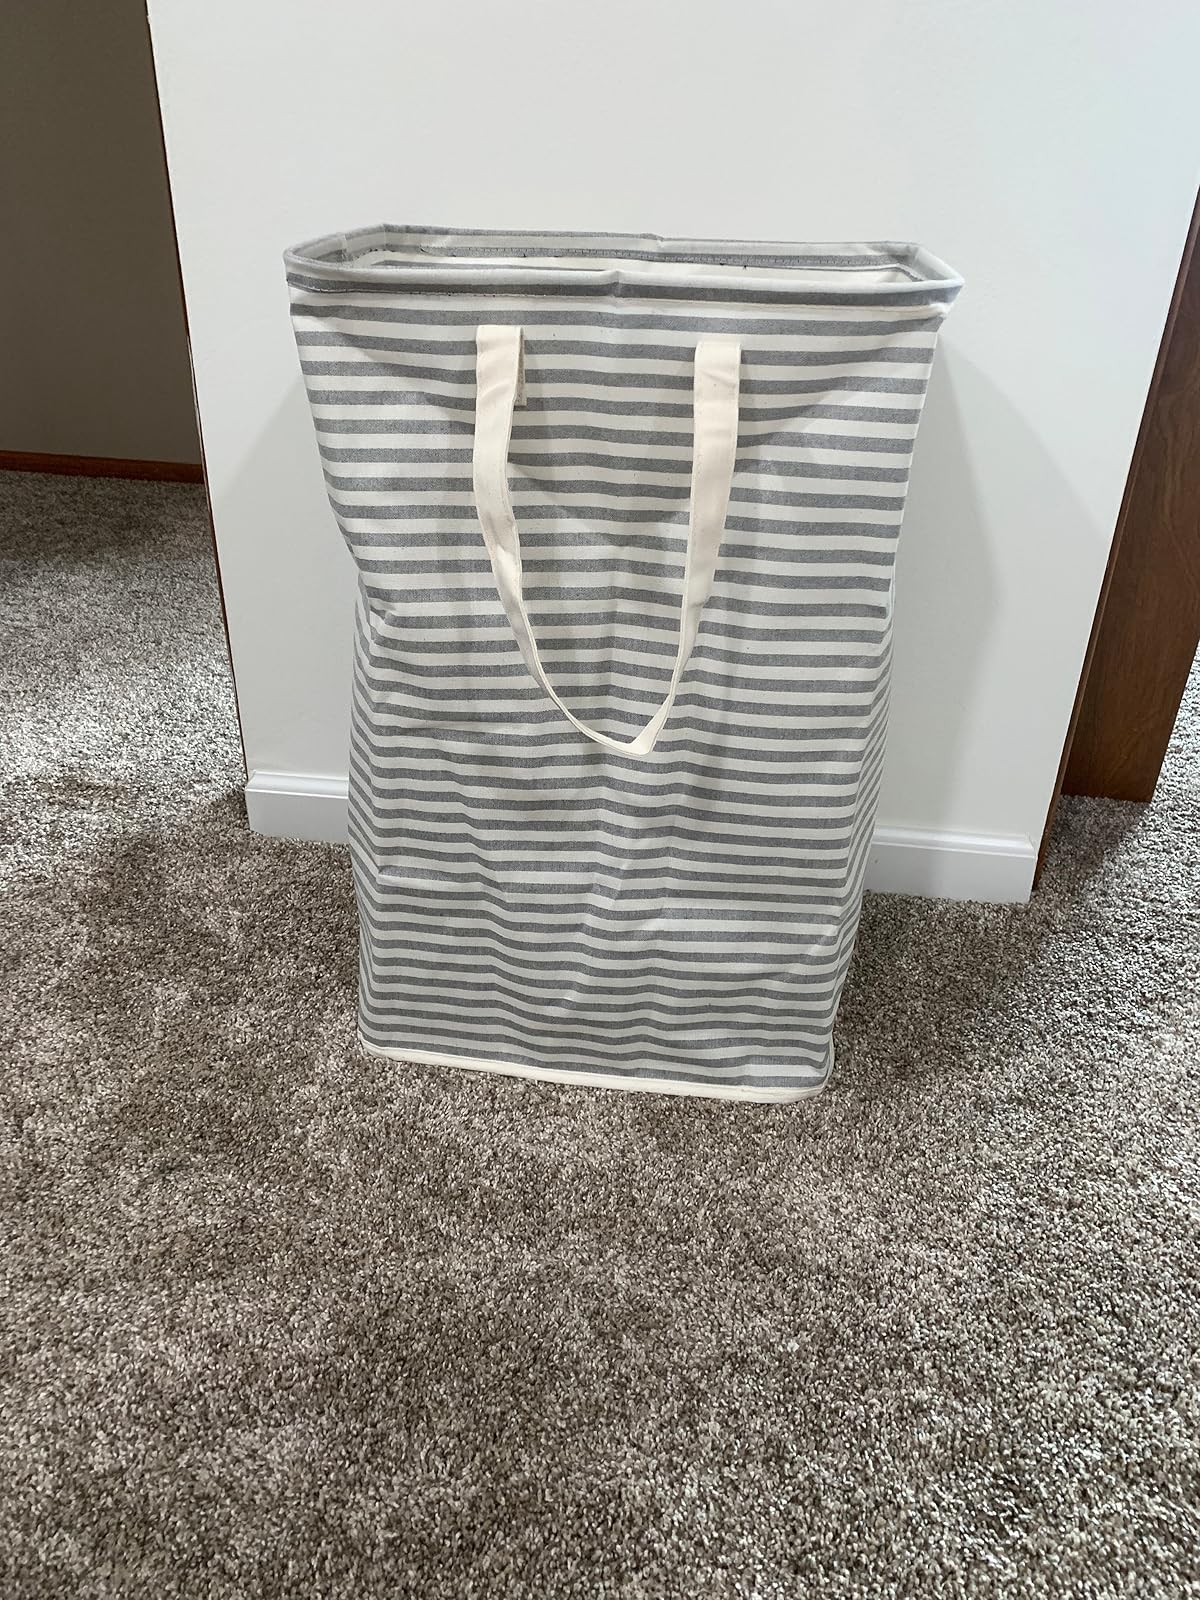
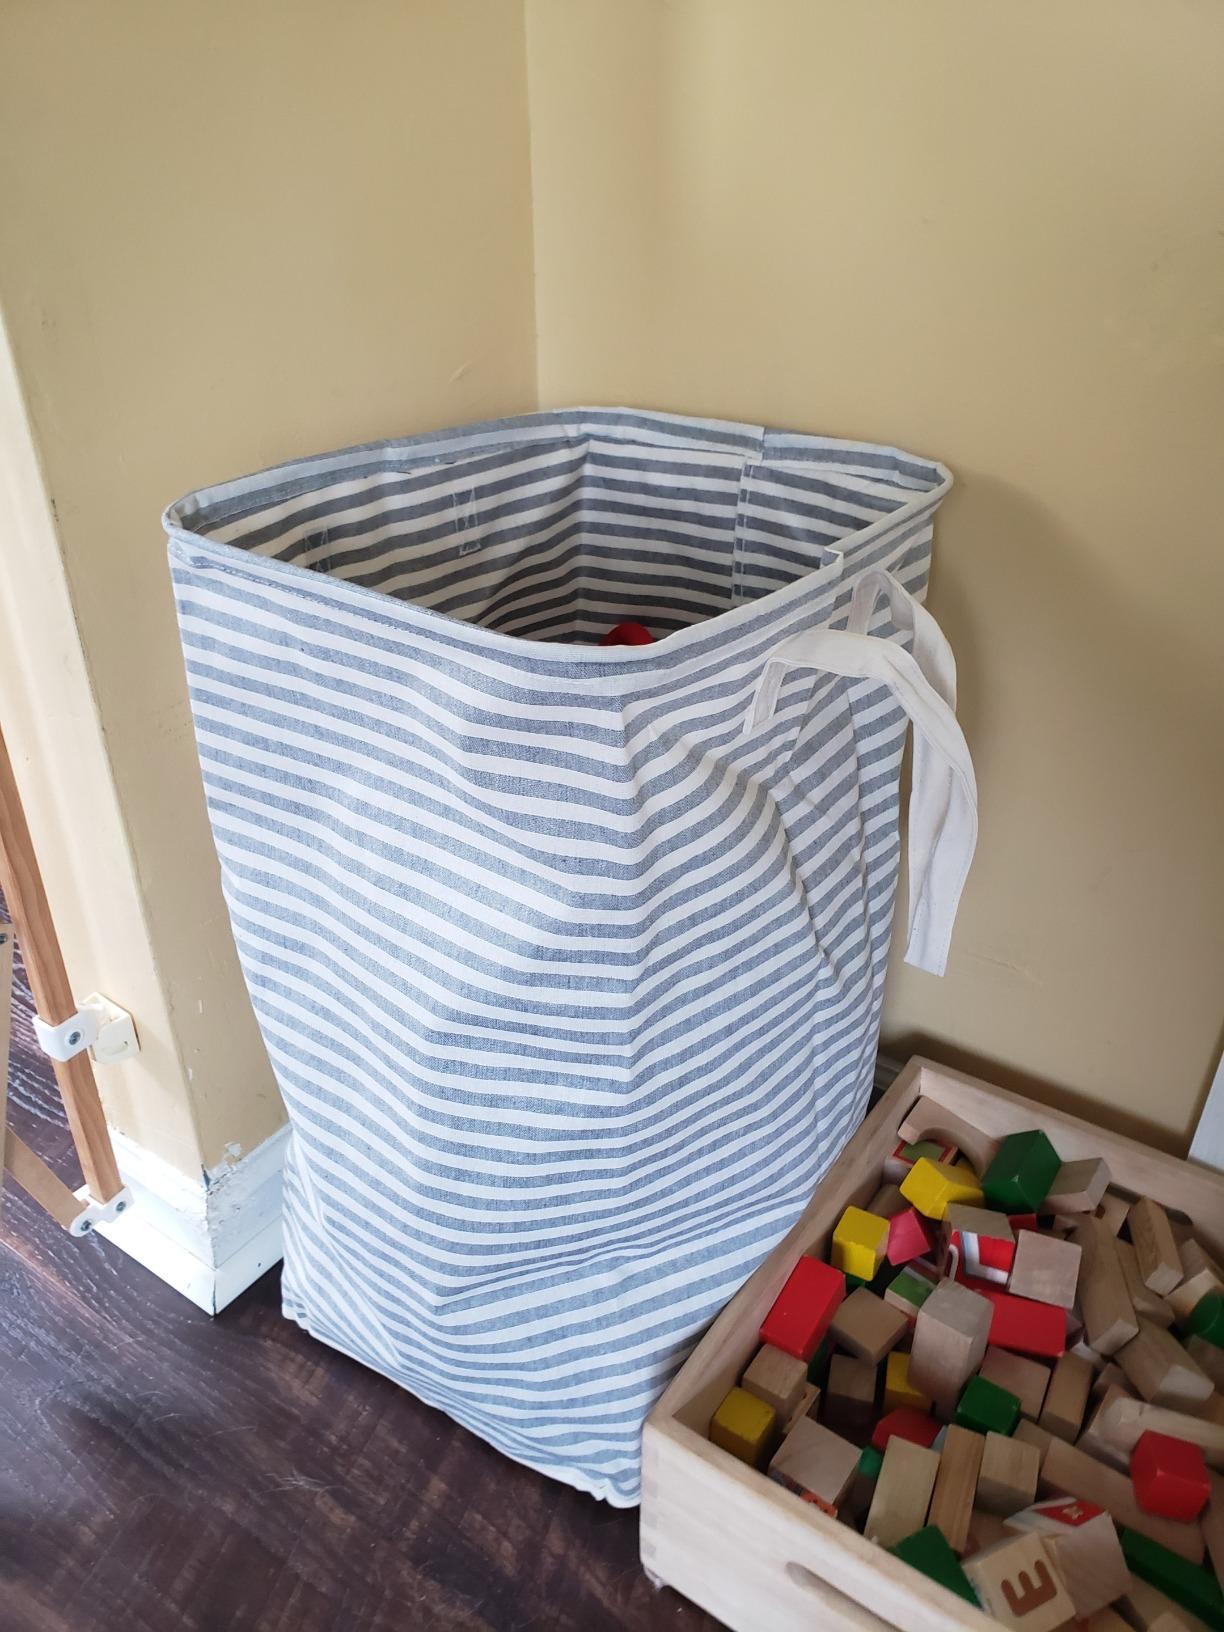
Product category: items_hamper
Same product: yes